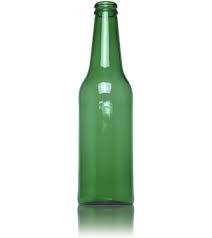
Waste category: glass